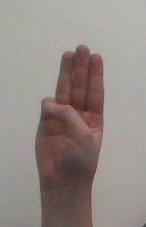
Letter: thaa